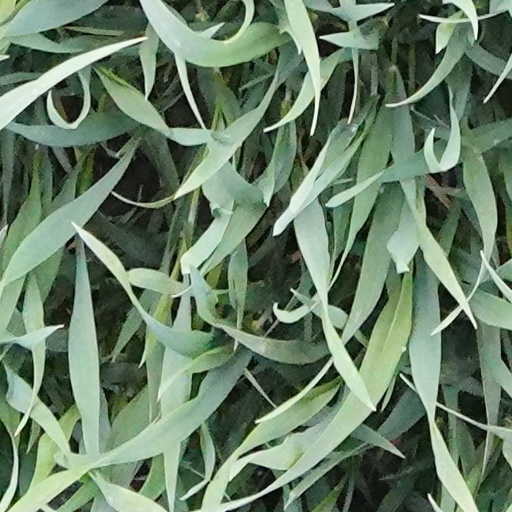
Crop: wheat